Humberto Calzada

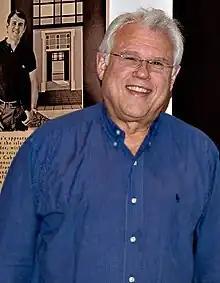
Humberto Calzada

Humberto Calzada (born May 25, 1944, in Havana) is a Cuban-American artist living in Miami, Florida, since 1960.